E1 Series Shinkansen

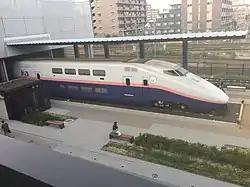
E1 Series Shinkansen static display at Railway Museum in Saitama.

One E1 series car is preserved: car E153-104 of set M4. This was moved to the Railway Museum in Saitama in December 2017, and is on display since spring 2018.